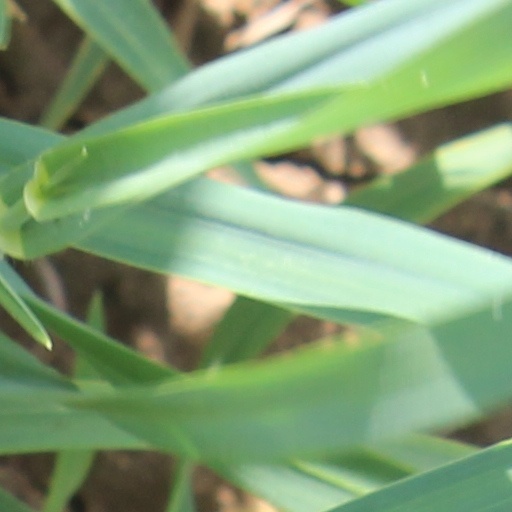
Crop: wheat